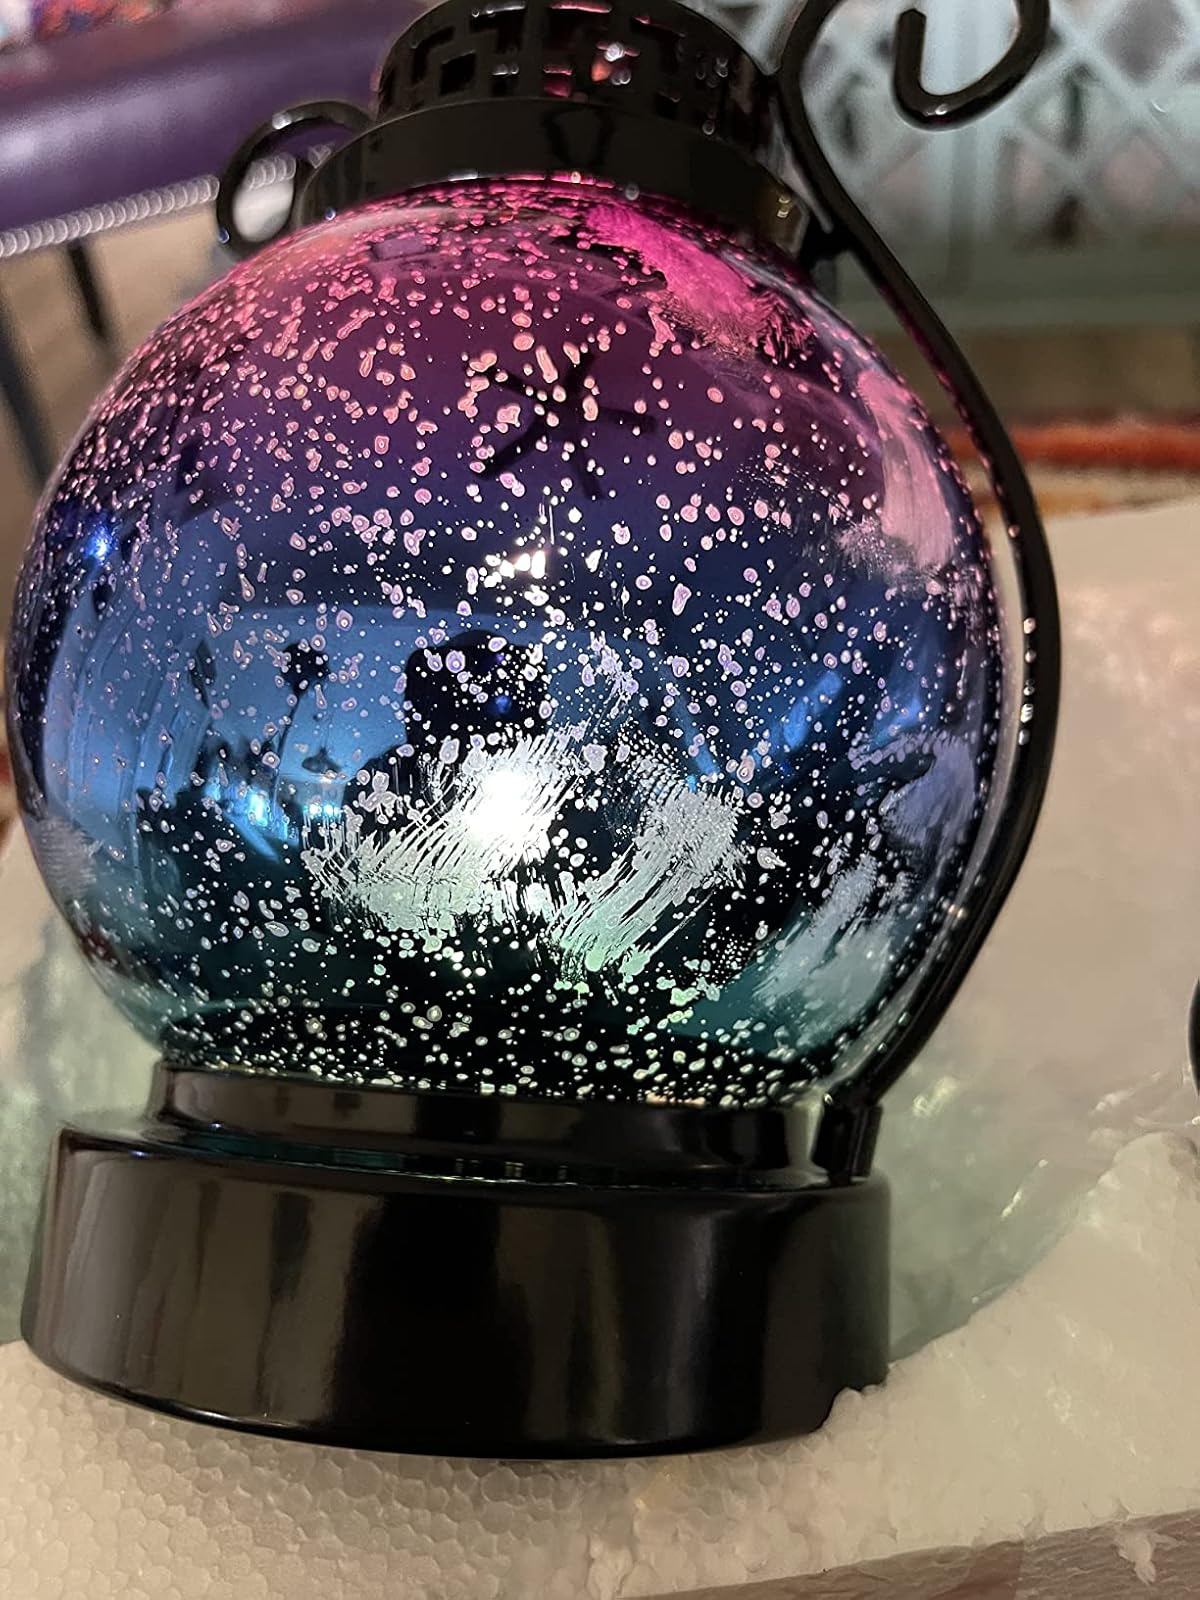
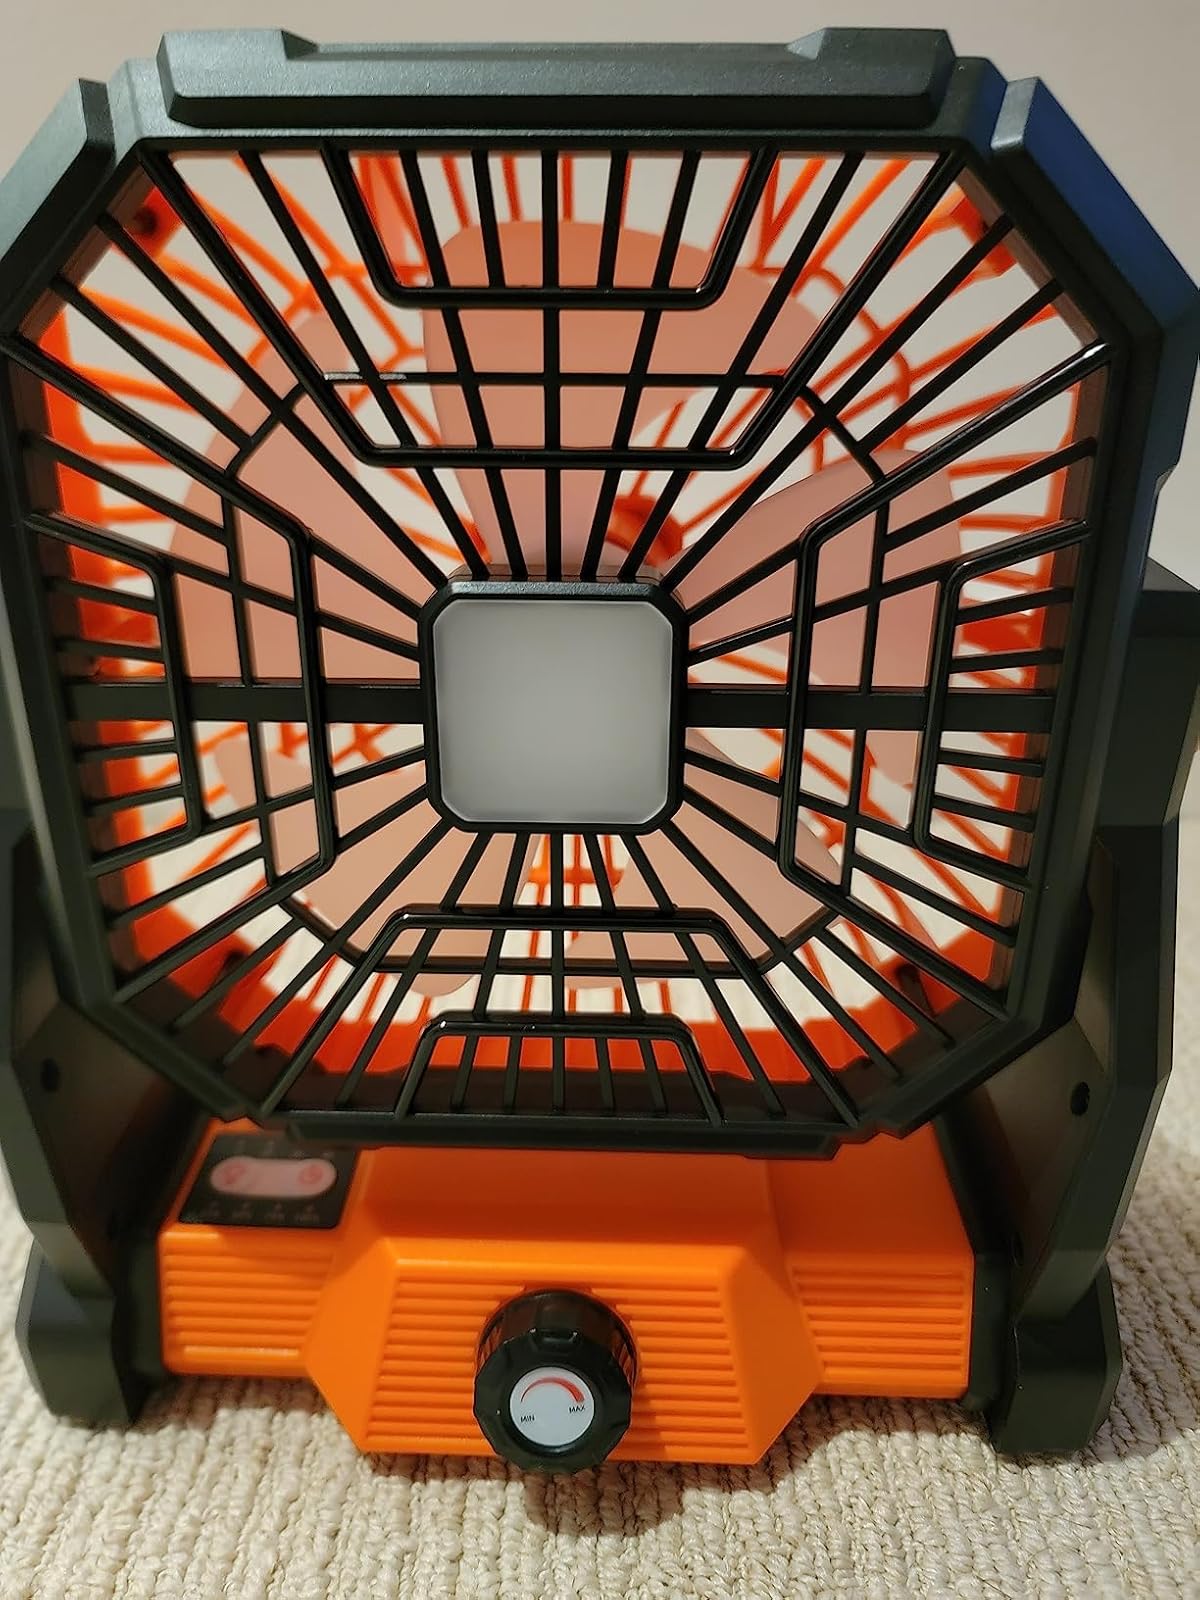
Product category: lantern
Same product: no